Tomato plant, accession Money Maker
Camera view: bottom (45 deg); turntable rotation: 30 degrees
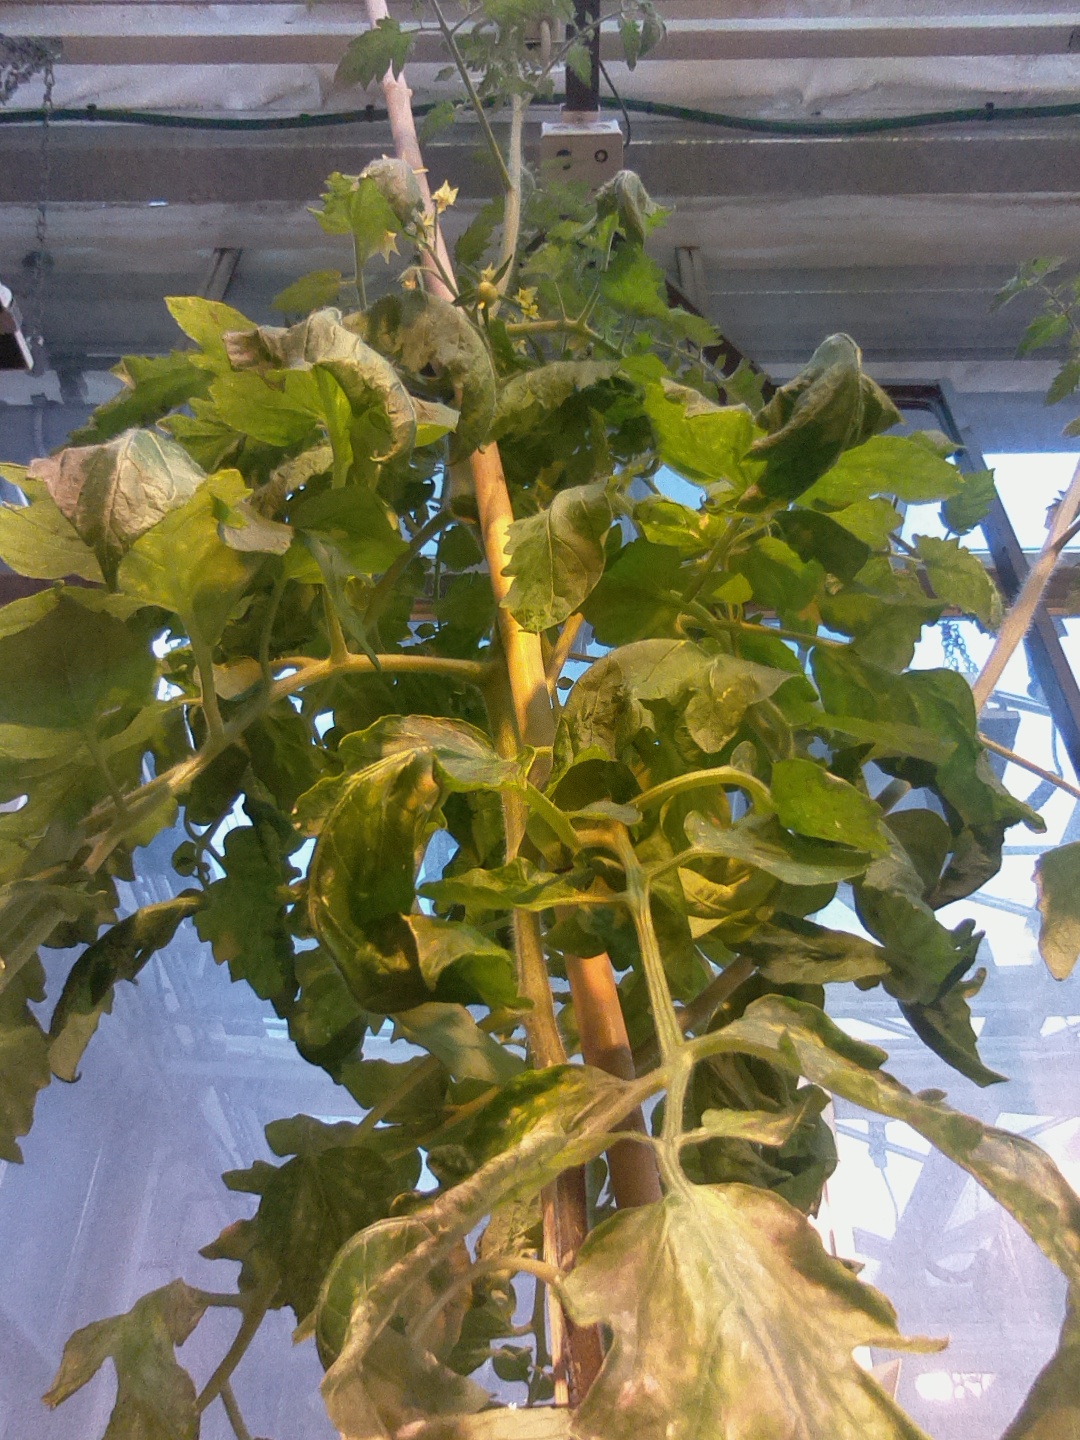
BBCH growth stage 68: Full flowering, 80%-90% of flowers open, more petals falling